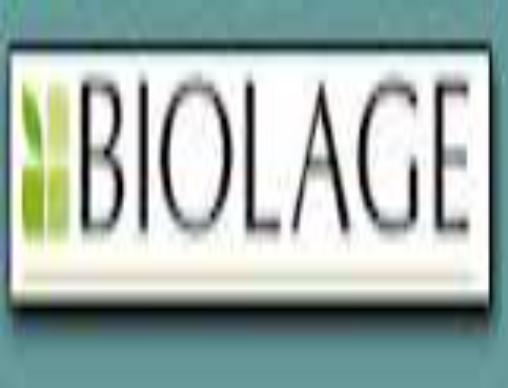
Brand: Biolage
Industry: Necessities